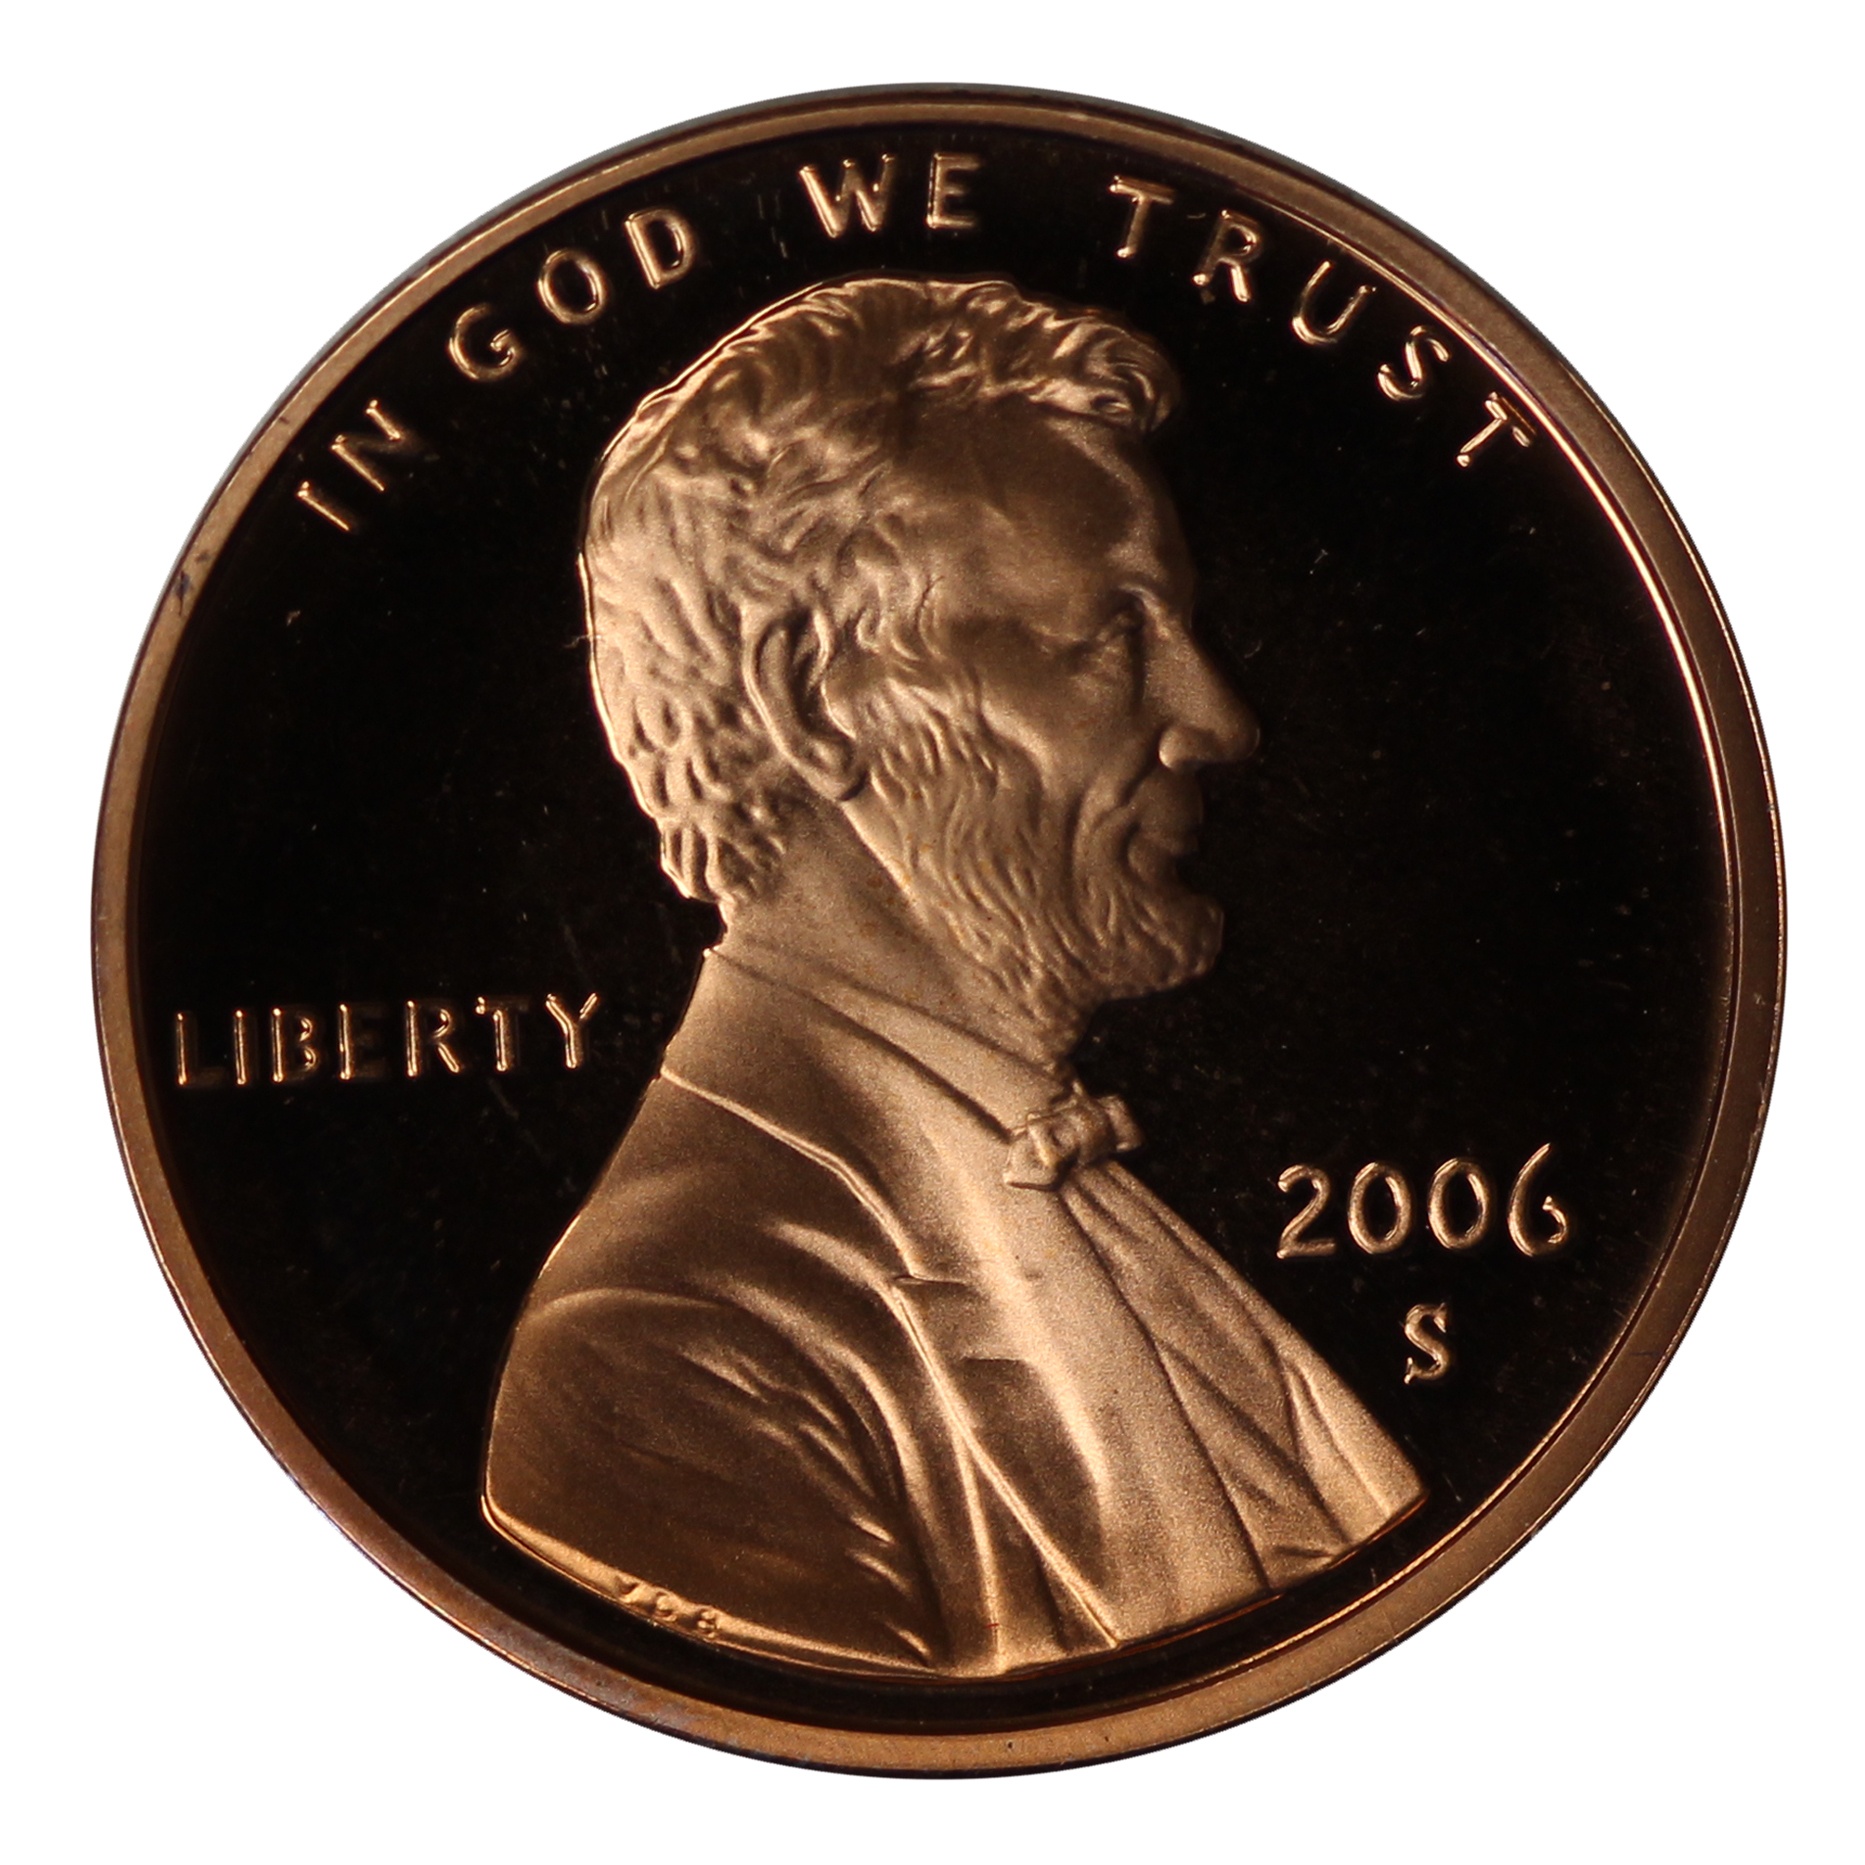
2006 Gem Deep Cameo Proof Lincoln Memorial Cent
Lincoln Cent in Choice Gem proof Cameo condition
Brand: U.S. Mint
Category: Arts & Entertainment > Hobbies & Creative Arts > Collectibles > Collectible Coins & Currency > Collectible Coins > Commemorative Coins